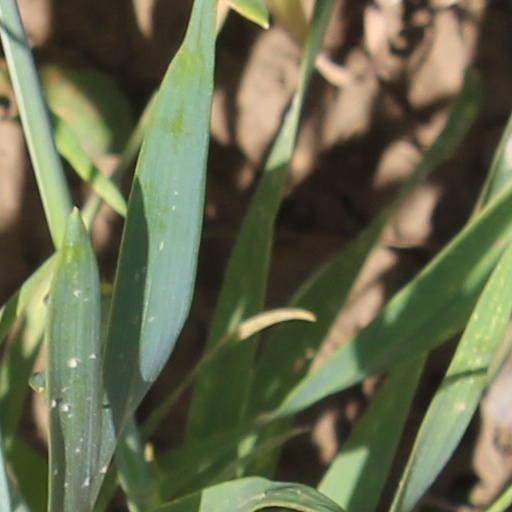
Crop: wheat